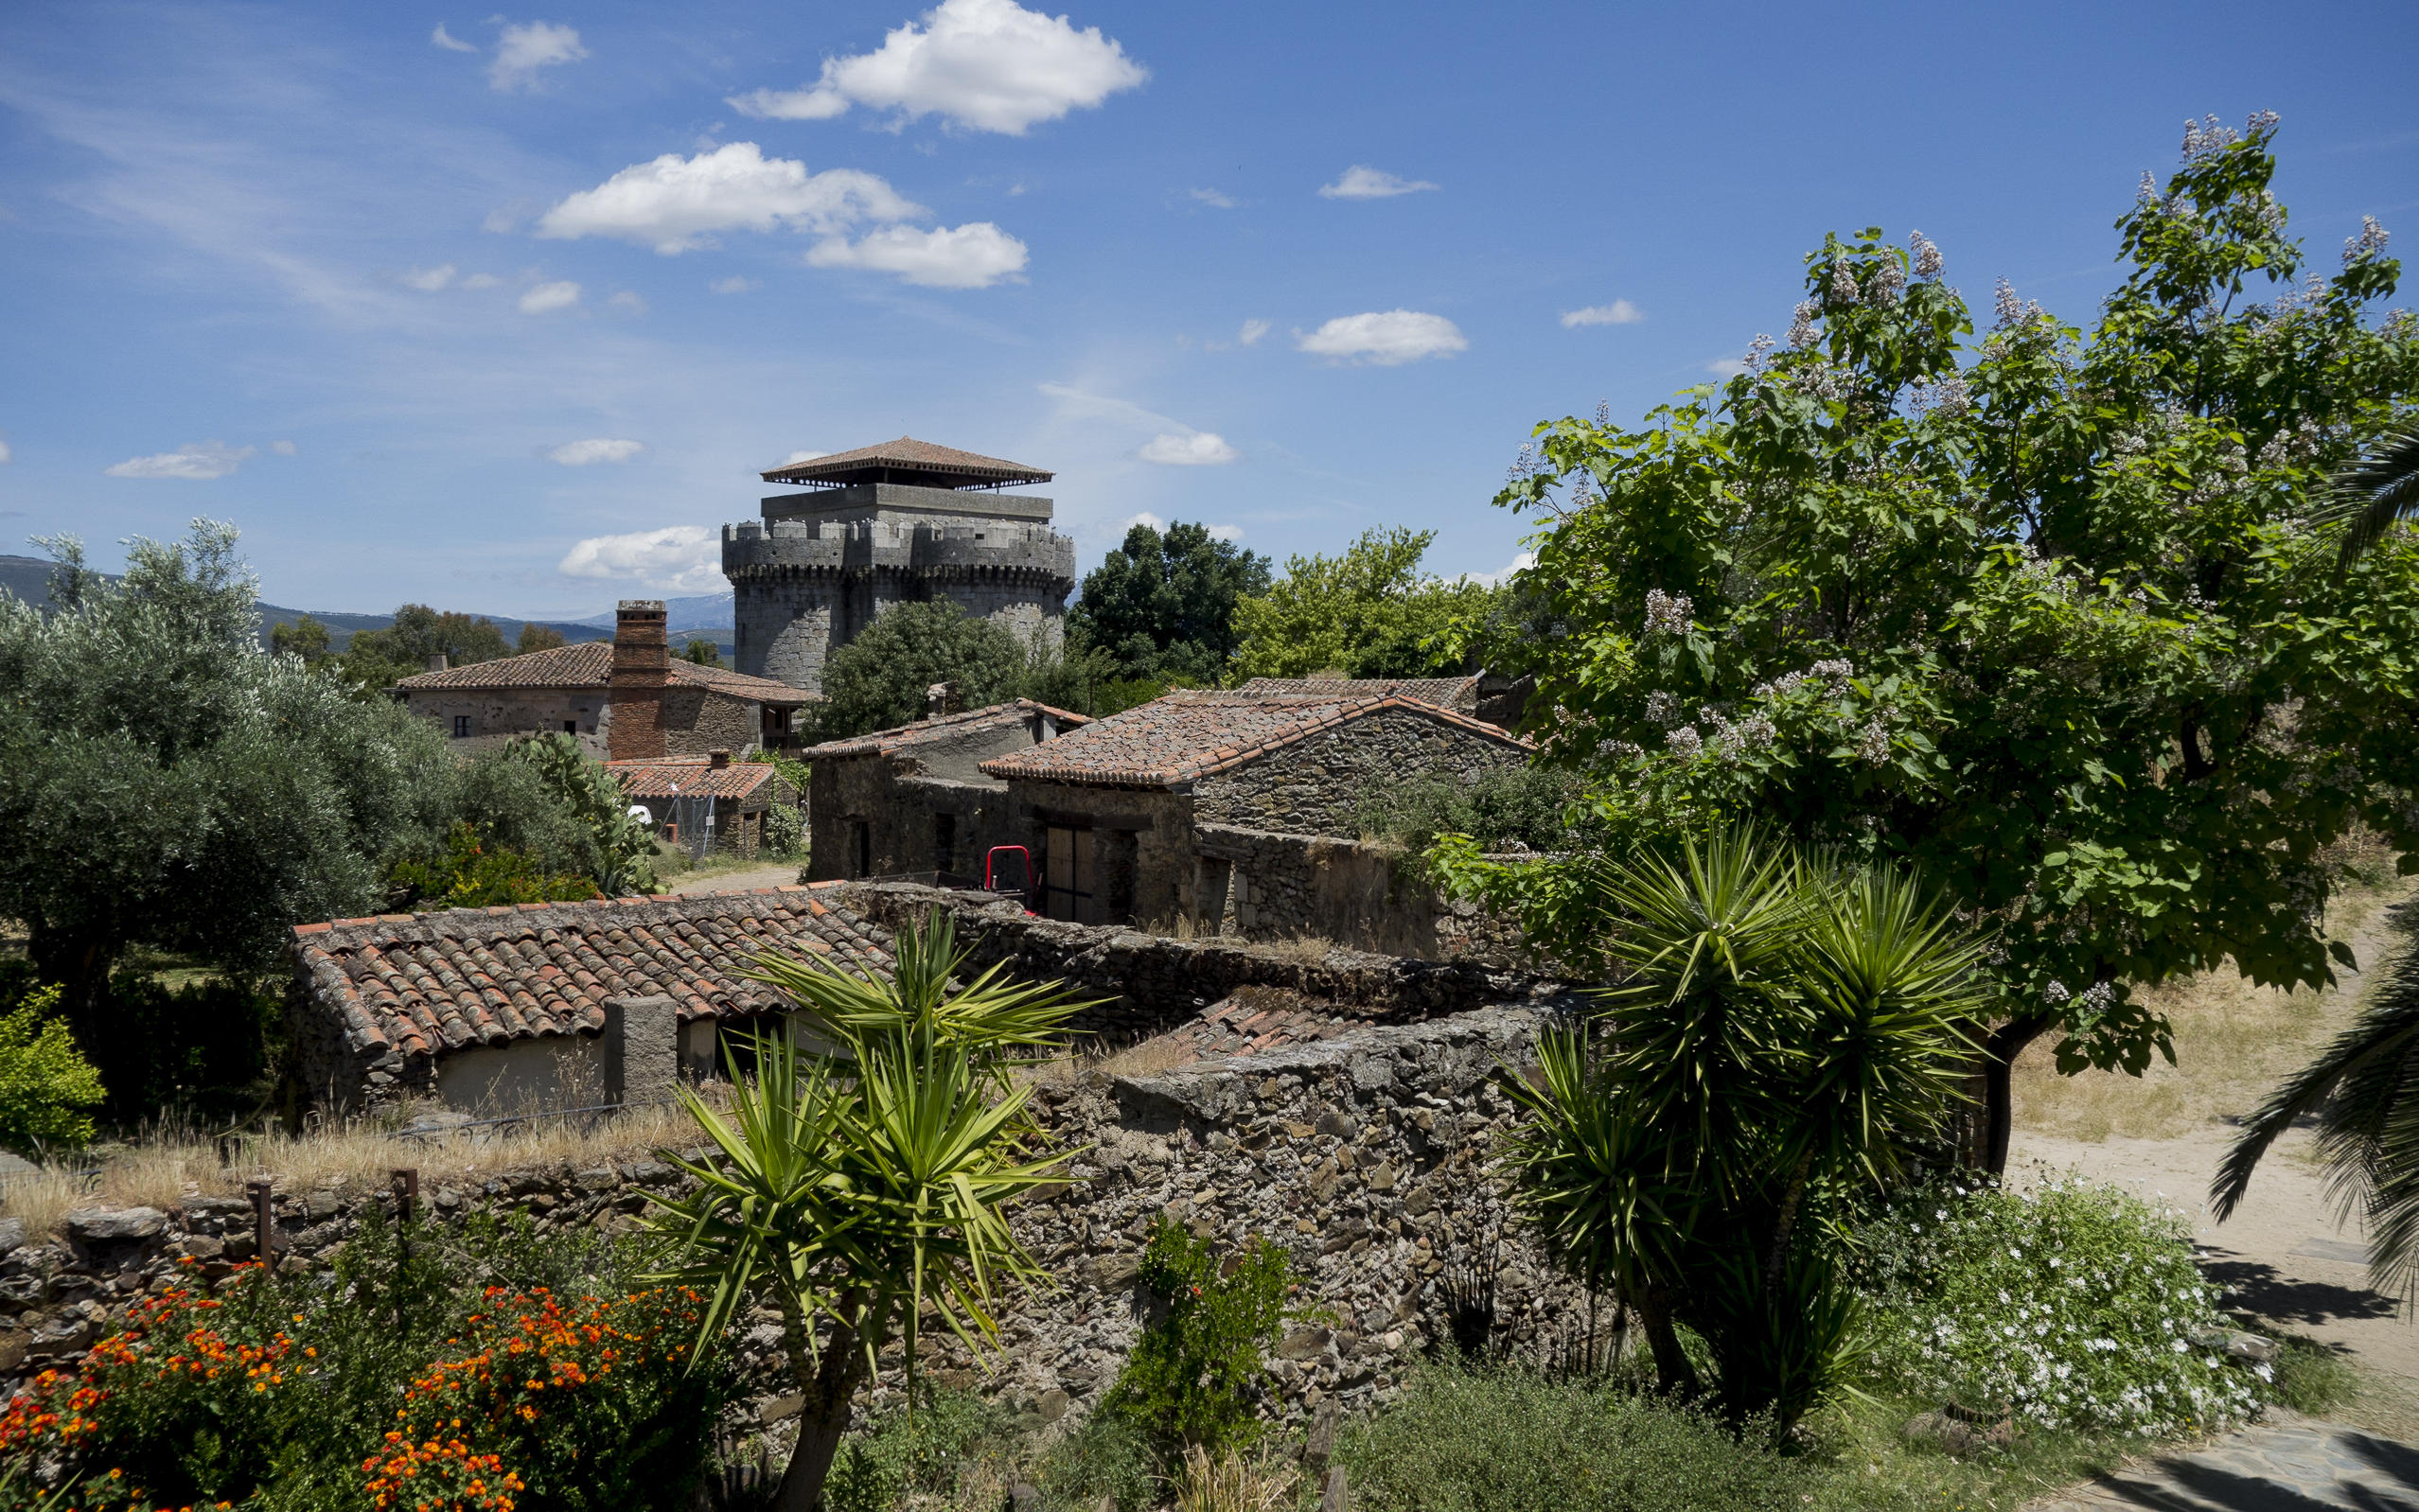
landscape, mansion, vacation, village, garden, tourism, espagne, ruins, estate, ruines, granadilla, abandonn, bagage, rural area